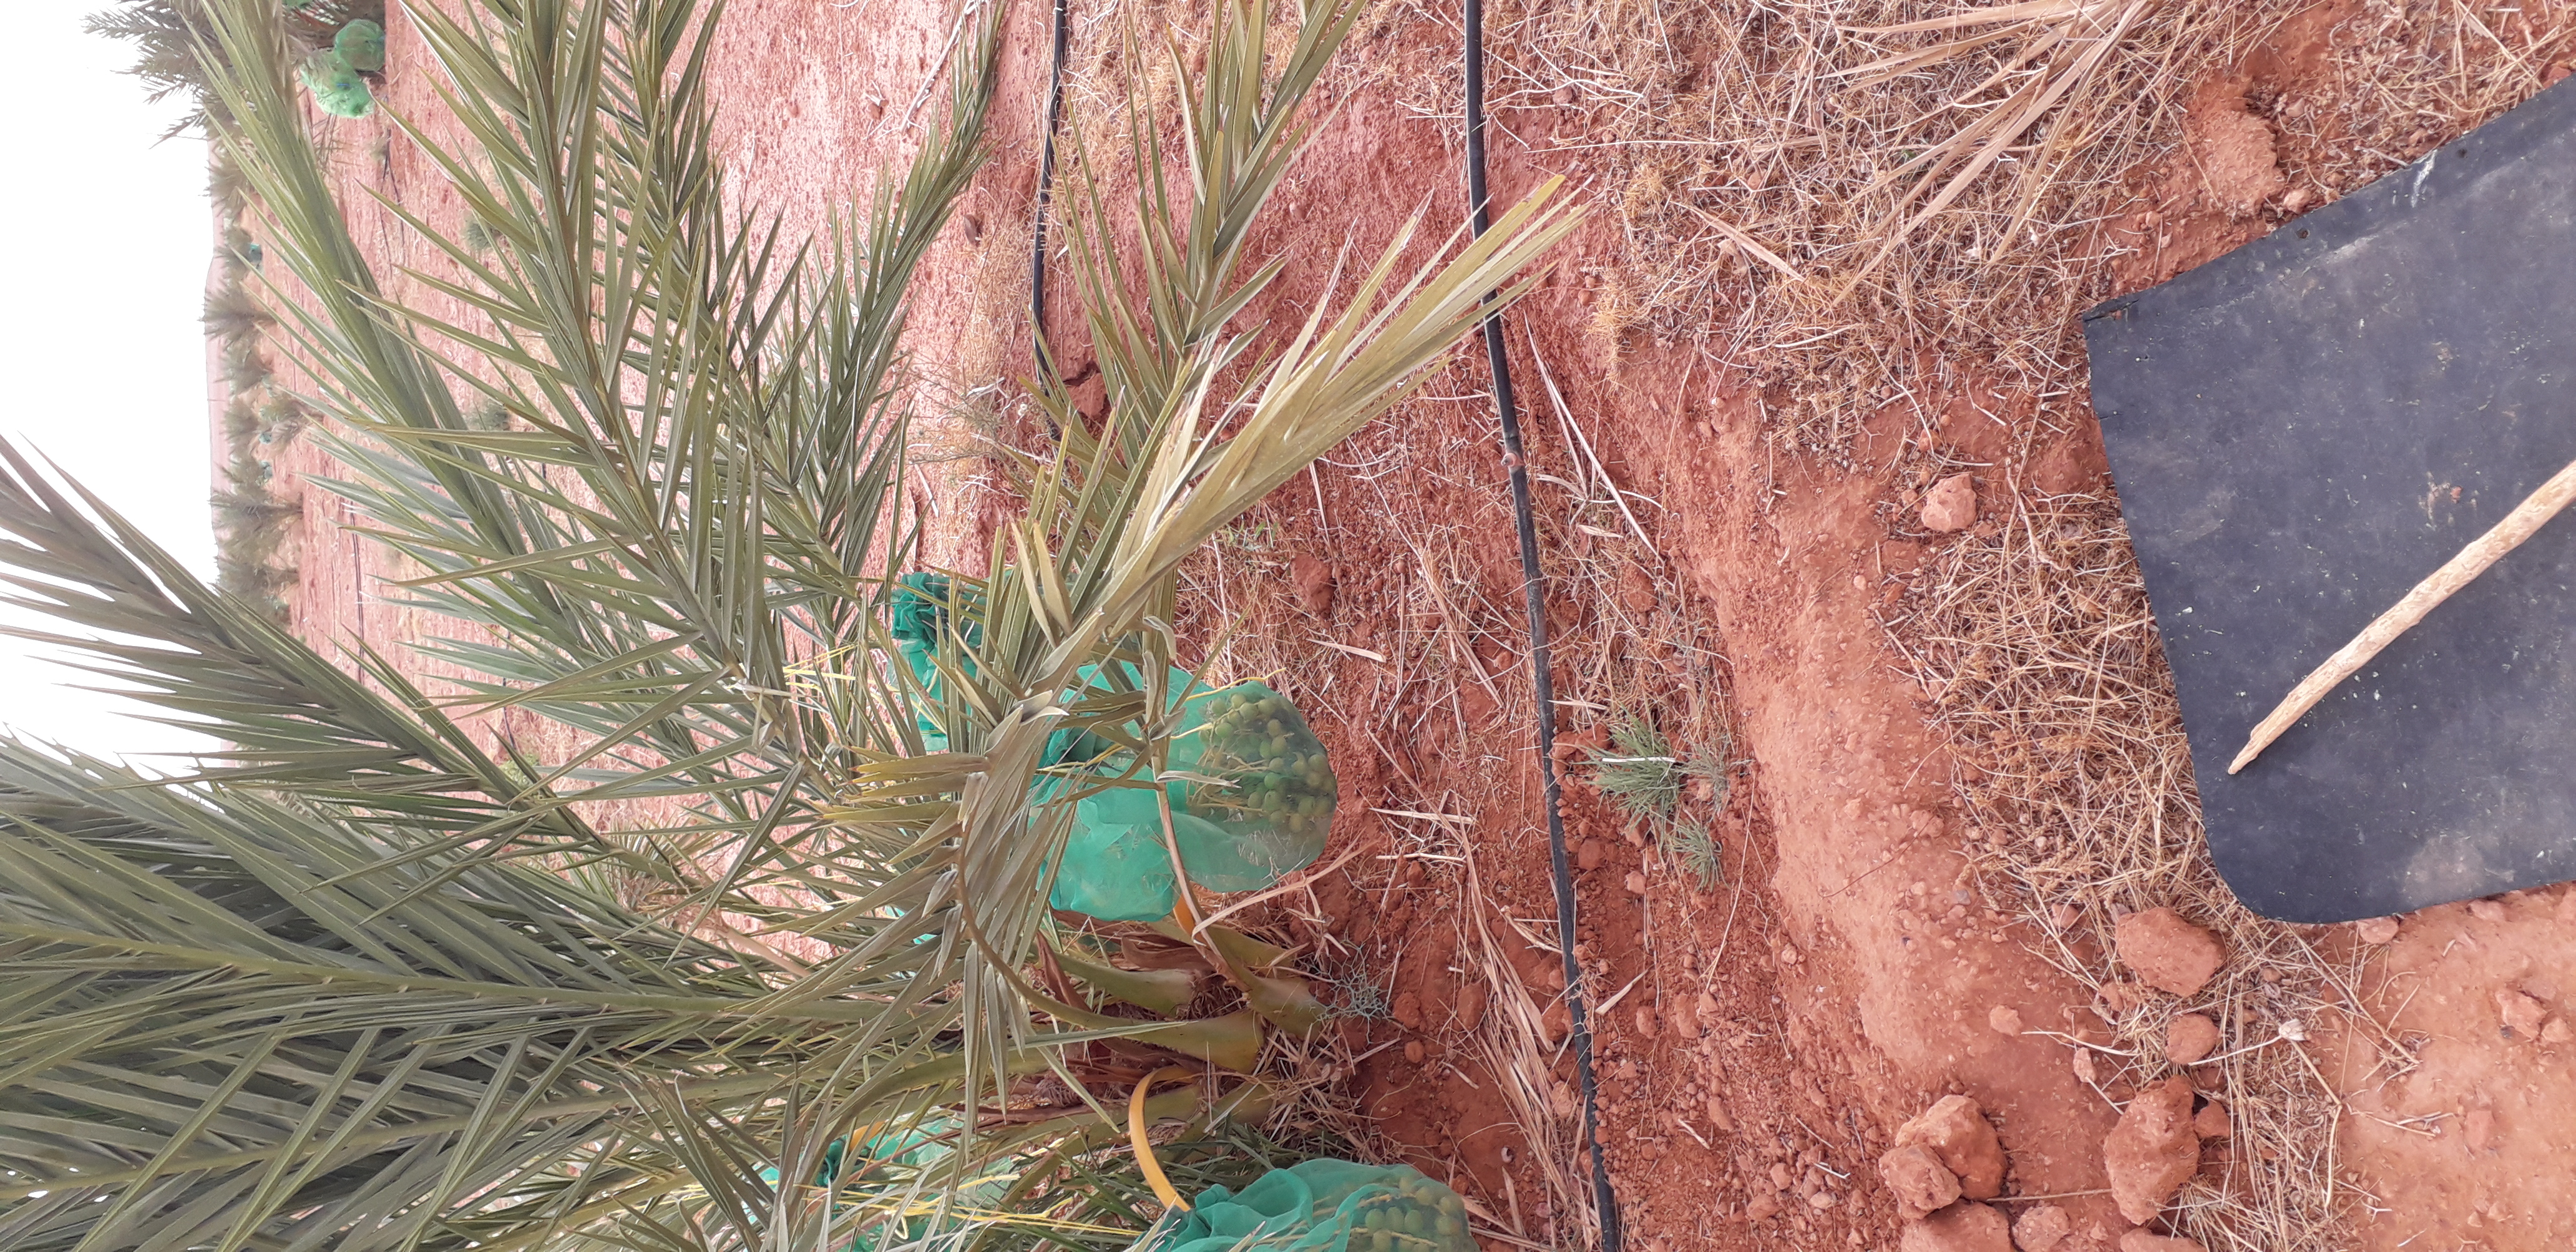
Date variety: kholt